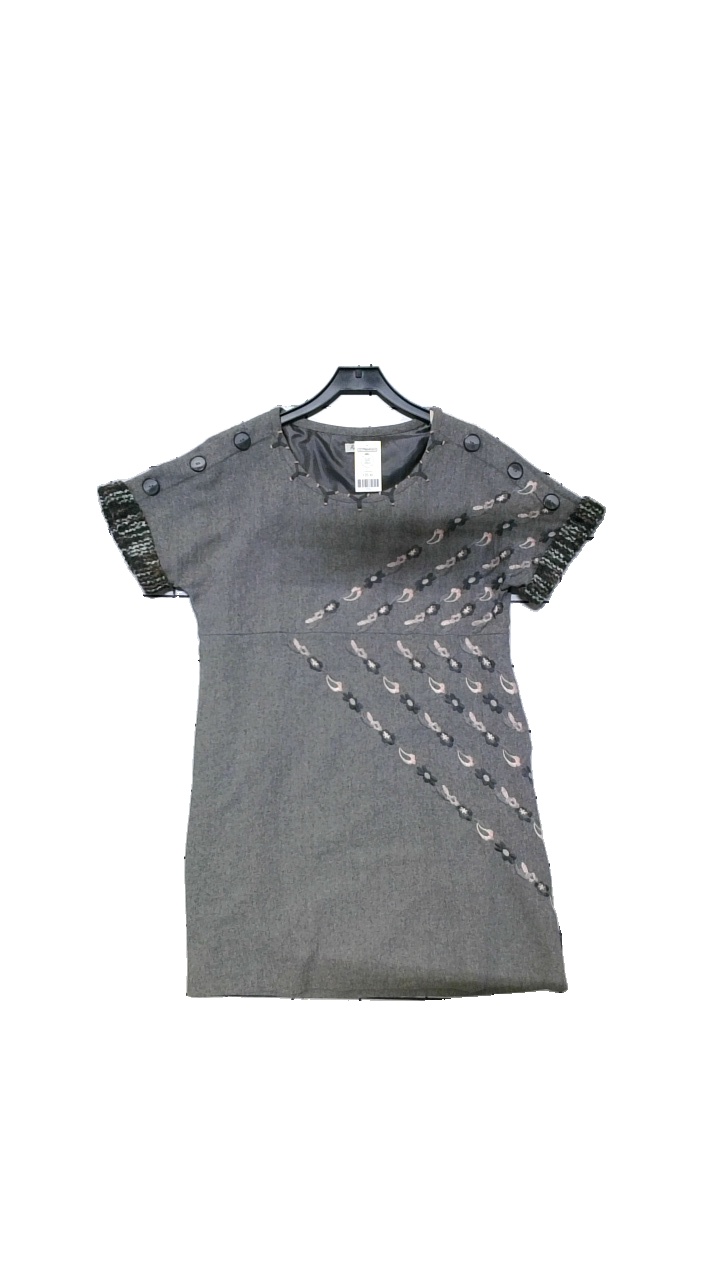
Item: Dress (Ladies)
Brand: Repeat
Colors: Grey, Pink
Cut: Regular
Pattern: Embroidered
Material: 50% acrylic, 50% polyester
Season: Autumn
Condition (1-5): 4
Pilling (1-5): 4
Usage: Reuse
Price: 100-150